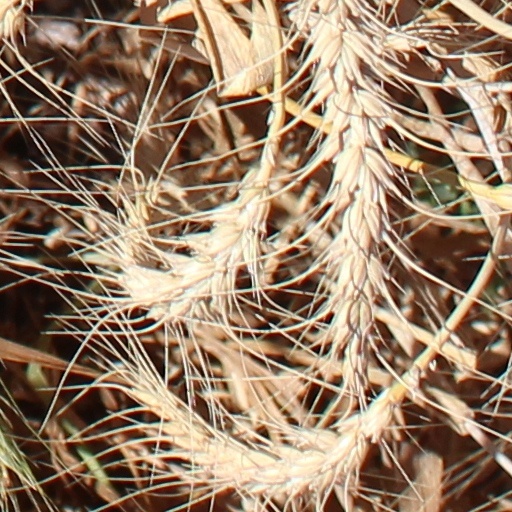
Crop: wheat